Opernhauskrawalle

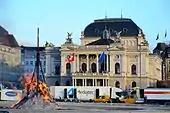
Burning of the so-called "Böögg" on occasion of Sechseläuten in 2013, not the youth protests but the same site at Sechseläutenplatz.

A three-day celebration of the Zürich "Opernhaus" and the opening of a festival was celebrated on 30 May 1980. Uninvited, about 200 protesters crashed the festival opening and demanded an autonomous youth center. The communal Stadtpolizei Zürich and state Kantonspolizei Zürich police corps were informed beforehand and were stationed in the foyer of the opera house as a precautionary measure. As the youths occupied the exterior stairs of the opera house, the demonstration degenerated into a street battle between demonstrators and the police, who were equipped with water cannons, tear gas, and rubber bullets. The youth protests culminated on 30/31 May 1980, at the present Sechseläutenplatz square in Zürich, but later spread throughout the whole city. A public referendum also contributed to the riots, as the city of Zurich planned to grant CHF 61 million for a renovation and an extension of the opera house, but nothing for the planned "Rote Fabrik" cultural center in Zürich-Wollishofen, on the other side of the Zürichsee lakeshore.